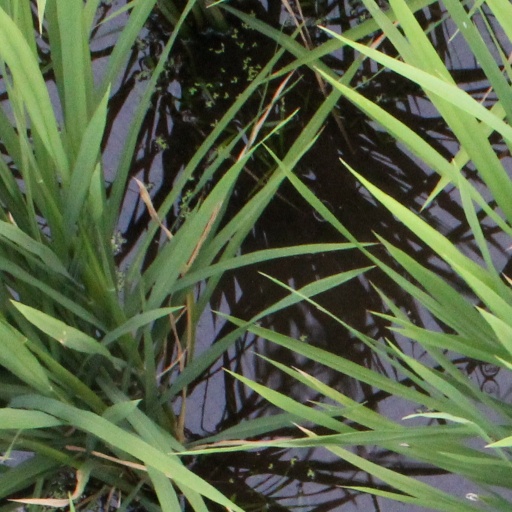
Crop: rice